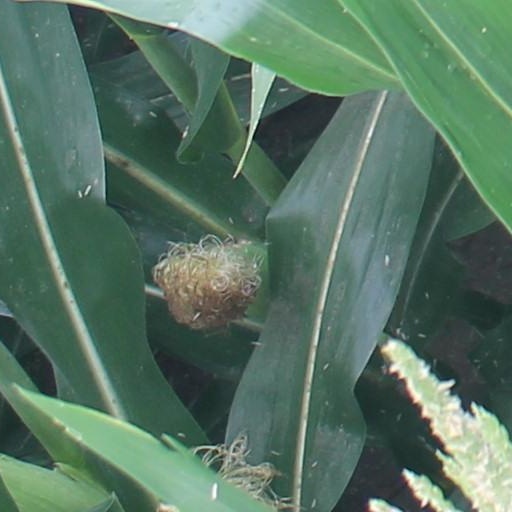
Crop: maize; corn